Indy 500 (1995 video game)

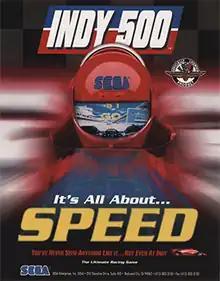
Arcade flyer

Indy 500 is a 1995 arcade racing game developed by Sega AM1. Based on the IndyCar Series, the game possesses a license from the Indianapolis Motor Speedway, home of the Indianapolis 500, and includes the speedway as one of its courses. "Indy 500" was AM1's second game developed using 3D computer graphics and their first to utilize color textures. While planned as a Model 3 arcade system board release, delays in the hardware's completion led to use of the Model 2 instead. A Sega Saturn port was planned, but later canceled. Reception to "Indy 500" was mixed, with some critical comparison to other games such as Sega AM2's "Daytona USA" and Namco's "Ace Driver" and "Rave Racer".